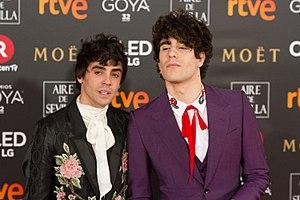
Francisco Javier García Gutiérrez-Ambrossi Camacha, mieux connu sous le nom de scène de Javier Ambrossi est un acteur espagnol, également présentateur, créateur et directeur de théâtre.
Javier Calvo Guirao est un acteur espagnol. Il est principalement connu pour son interprétation de Frédéric « Fred » dans la série télévisée espagnole Physique ou Chimie.